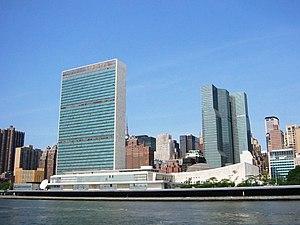
L’extraterritorialité est un principe de droit international public qui revient pour un pays à laisser s'exercer l'autorité d'un État étranger ou d'une organisation internationale sur une partie de son territoire propre.